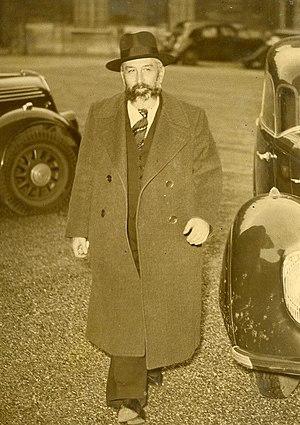
Marx Dormoy en mars 1937. Inscription au verso
Marx Dormoy est un homme politique français, né le 1ᵉʳ août 1888 à Montluçon et mort assassiné le 26 juillet 1941 à Montélimar. Membre de la Section française de l'Internationale ouvrière, il est notamment président du conseil général de l'Allier du 28 octobre 1931 au 18 septembre 1933, sous-secrétaire d'État à la présidence du Conseil du 4 juin au 24 novembre 1936 et ministre de l'Intérieur du 24 novembre 1936 au 18 janvier 1938, puis à nouveau du 13 mars au 10 avril 1938.